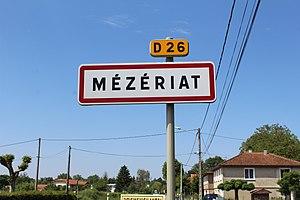
Panneau d'entrée d'agglomération de Mézériat.
Mézériat est une commune française du département de l'Ain, en région Auvergne-Rhône-Alpes. Appartenant au canton de Vonnas depuis 2015, la commune des Mézériatis fait partie de la Bresse savoyarde près de la Dombes entre Mâcon et Bourg-en-Bresse.